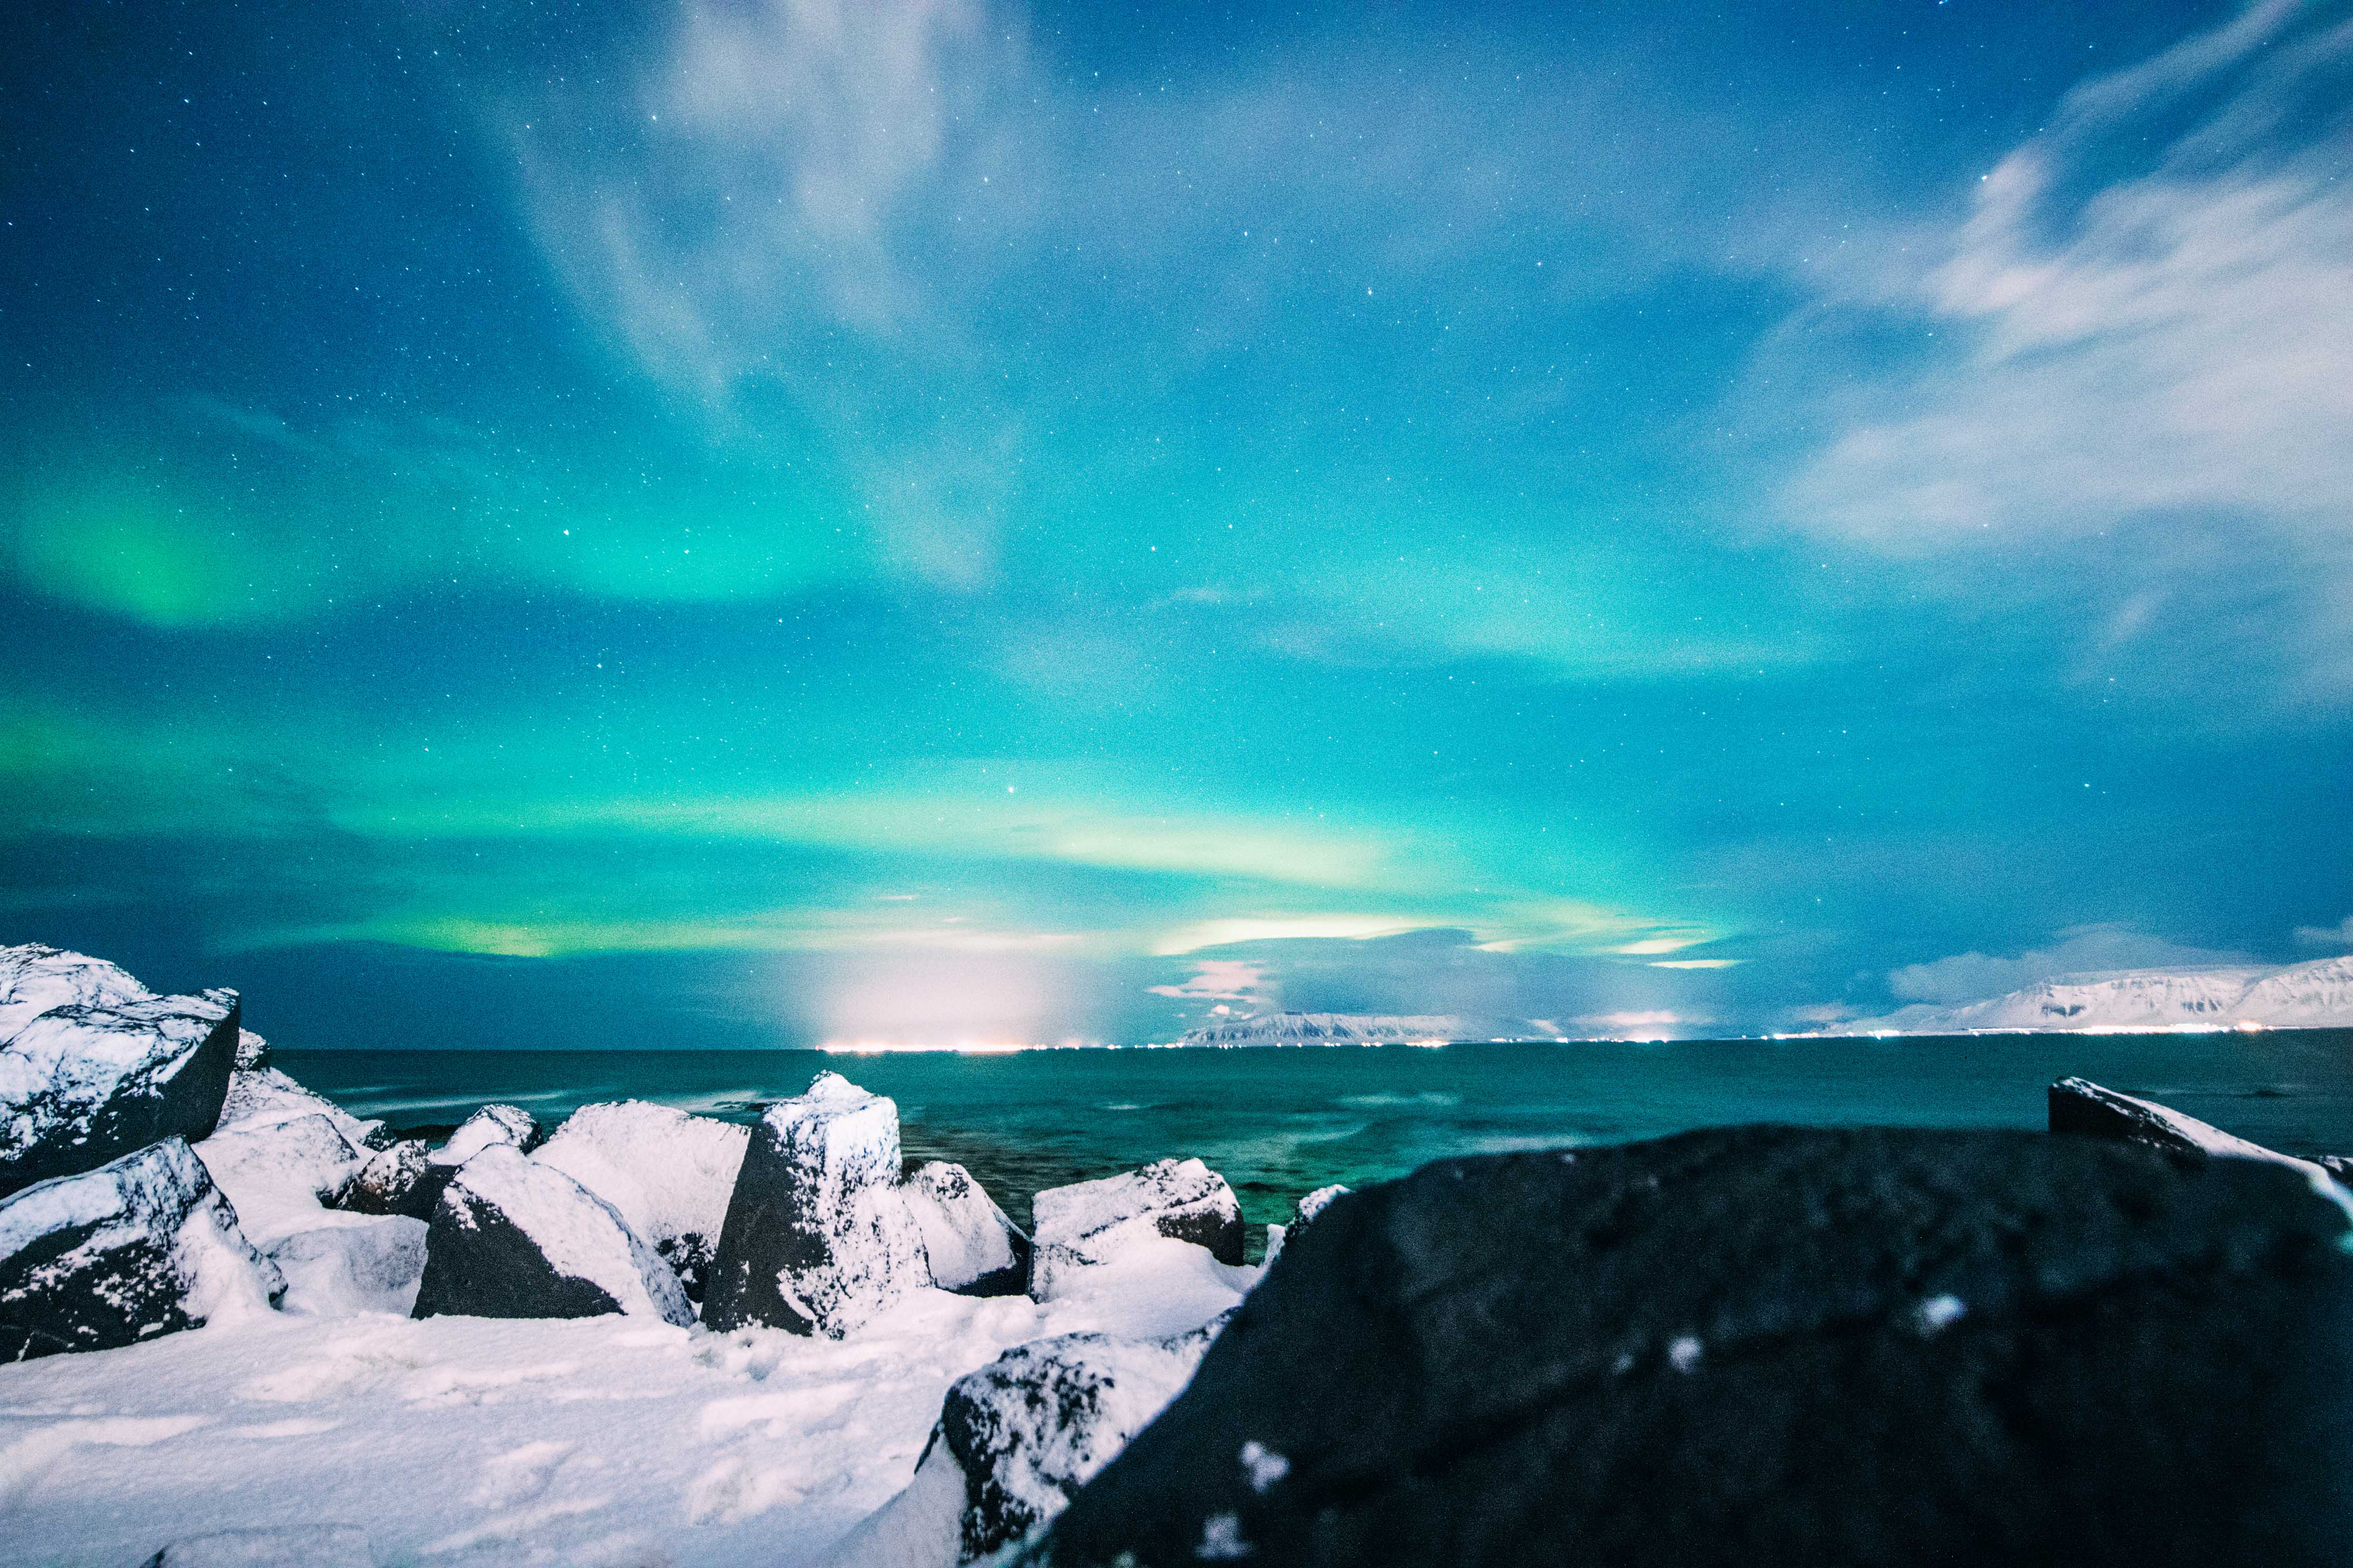
sky, nature, cloud, water, blue, ocean, winter, sea, arctic, ice, horizon, freezing, snow, ice cap, glacier, glacial landform, rock, sea ice, aurora, atmosphere, mountain, landscape, iceberg, arctic ocean, calm, coast, sunlight, meteorological phenomenon, sound, coastal and oceanic landforms, night, fjord, wave